Yo Yo

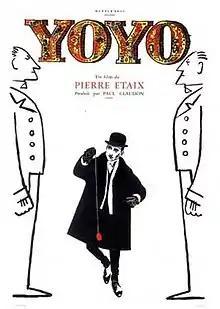
Theatrical release poster

Yoyo, also referred to as Yo Yo, is a 1965 French comedy film directed by and starring Pierre Étaix. The story follows the son of a millionaire from the 1920s to the 1960s. After losing his fortune in the stock-exchange crash, he teams up with an equestrienne and becomes a circus clown. The film was entered into the 1965 Cannes Film Festival.